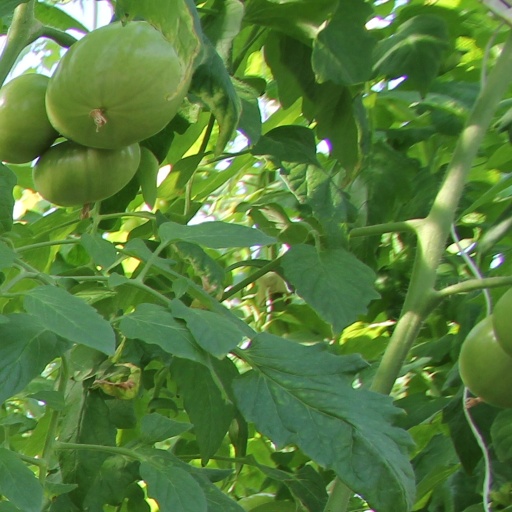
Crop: tomato